Barry Town United F.C.

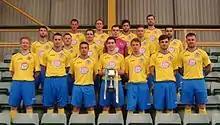
The Barry first team with the Welsh League Division Three trophy in 2014.

2012 marked the 100th anniversary of the club's formation, with a series of events lined up to mark this and the subsequent centenary season. To launch the festivities, the BTSC hosted Cardiff City in an August fundraising friendly attended by 2,000 spectators. However, Lovering's threats to withdraw Barry from the Welsh Football League would intensify in the weeks prior, threatening to cast a cloud over these celebrations. Nevertheless, the BTSC held a successful '100 Years of Barry Town' event at the Angel Hotel (attended by many past and present players), before the current team beat Welsh League champions Cambrian and Clydach on the 100th anniversary itself.